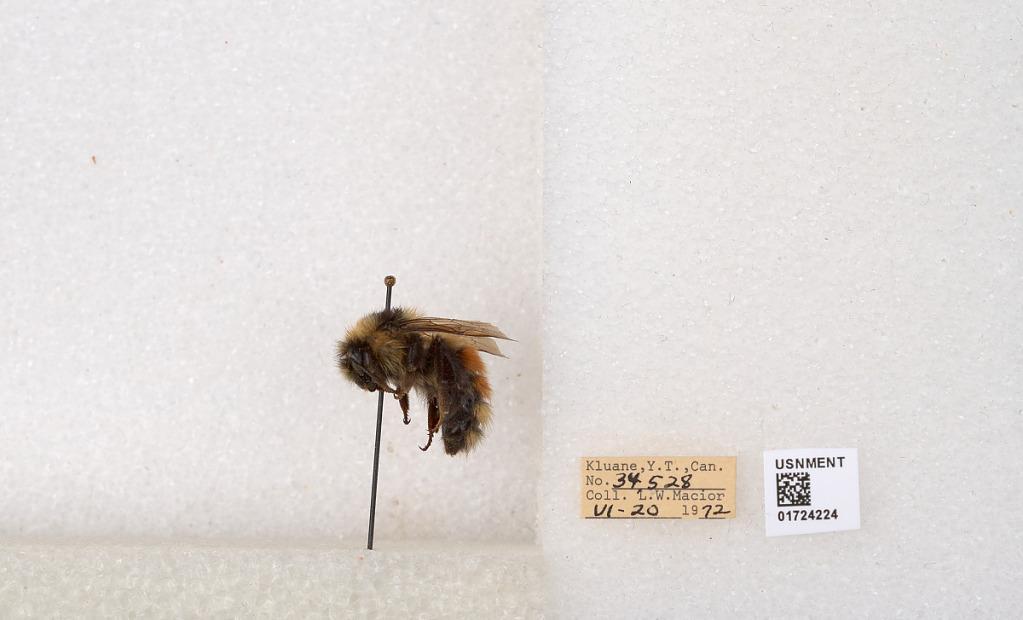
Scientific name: Bombus (Pyrobombus) sylvicola Kirby
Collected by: L. Macior
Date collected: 1972-6-20
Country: Canada
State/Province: Yukon Territory
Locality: Kluane National Park and Reserve
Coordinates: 60.7493, -139.504